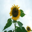
Label: sunflower